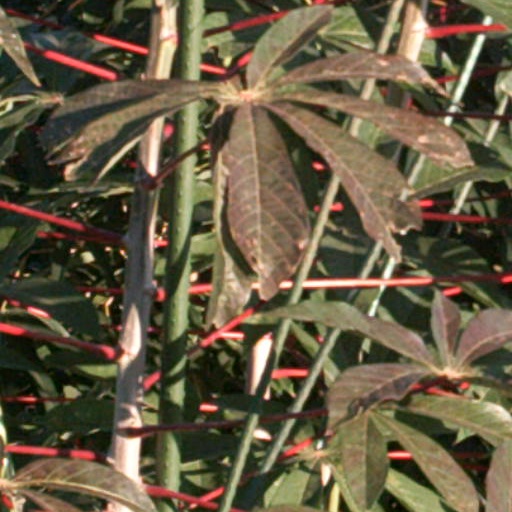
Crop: cassava